Ramachandran Unnithan

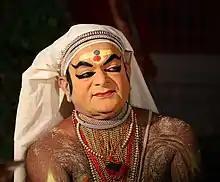
Unnithan in female kathakali costume

Kalamandalam Ramachandran Unnithan is a Kathakali exponent from Kerala, India. He received several awards including the Sangeet Natak Akademi Award 2016. His biography titled "Kachaiyum Mizhukkum" was published in 2015.